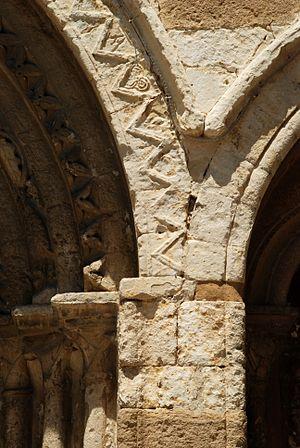
France - Provence - Église Notre-Dame-de-Nazareth de Valréas
Le motif de bâtons brisés, également dit de bâtons rompus ou de chevrons, est un motif ornemental constitué de segments de droite en relief disposés en zigzag, que l'on retrouve dans l'architecture romane, dans le style de transition roman-gothique, dans l'architecture mudéjare ainsi que dans l'architecture néogothique. Ce motif peut être simplement qualifié de zigzags par certains auteurs, comme Arcisse de Caumont.
L'église Notre-Dame-de-Nazareth est une église romane située à Valréas dans le département français de Vaucluse et la région Provence-Alpes-Côte d'Azur, et plus particulièrement dans l'enclave des papes. Elle dépend de l'archidiocèse d'Avignon.